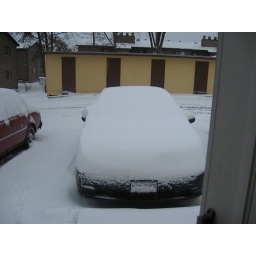
Thats my car underneath all that snow. It WAS a Honda Civic. I'm worried the roof might cave in!